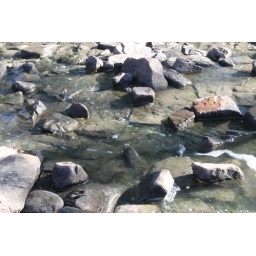
A lake beside my house in Dallas